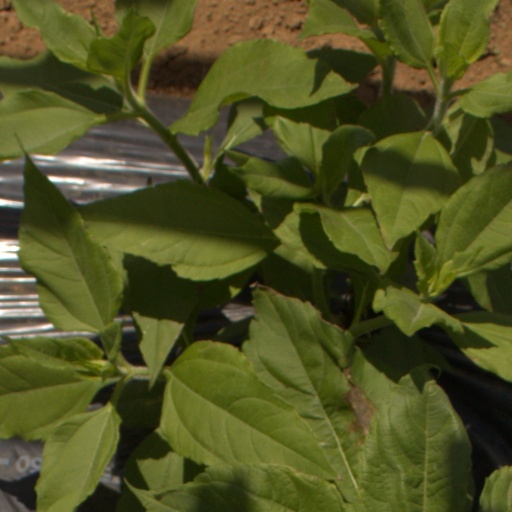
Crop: Jerusalem artichoke